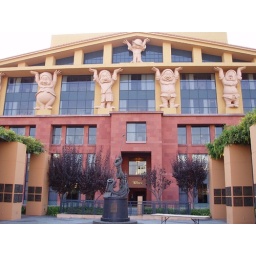
The main Disney building nside the Disney lot in LA. The roof is held up by all the dwarfs from snow white.